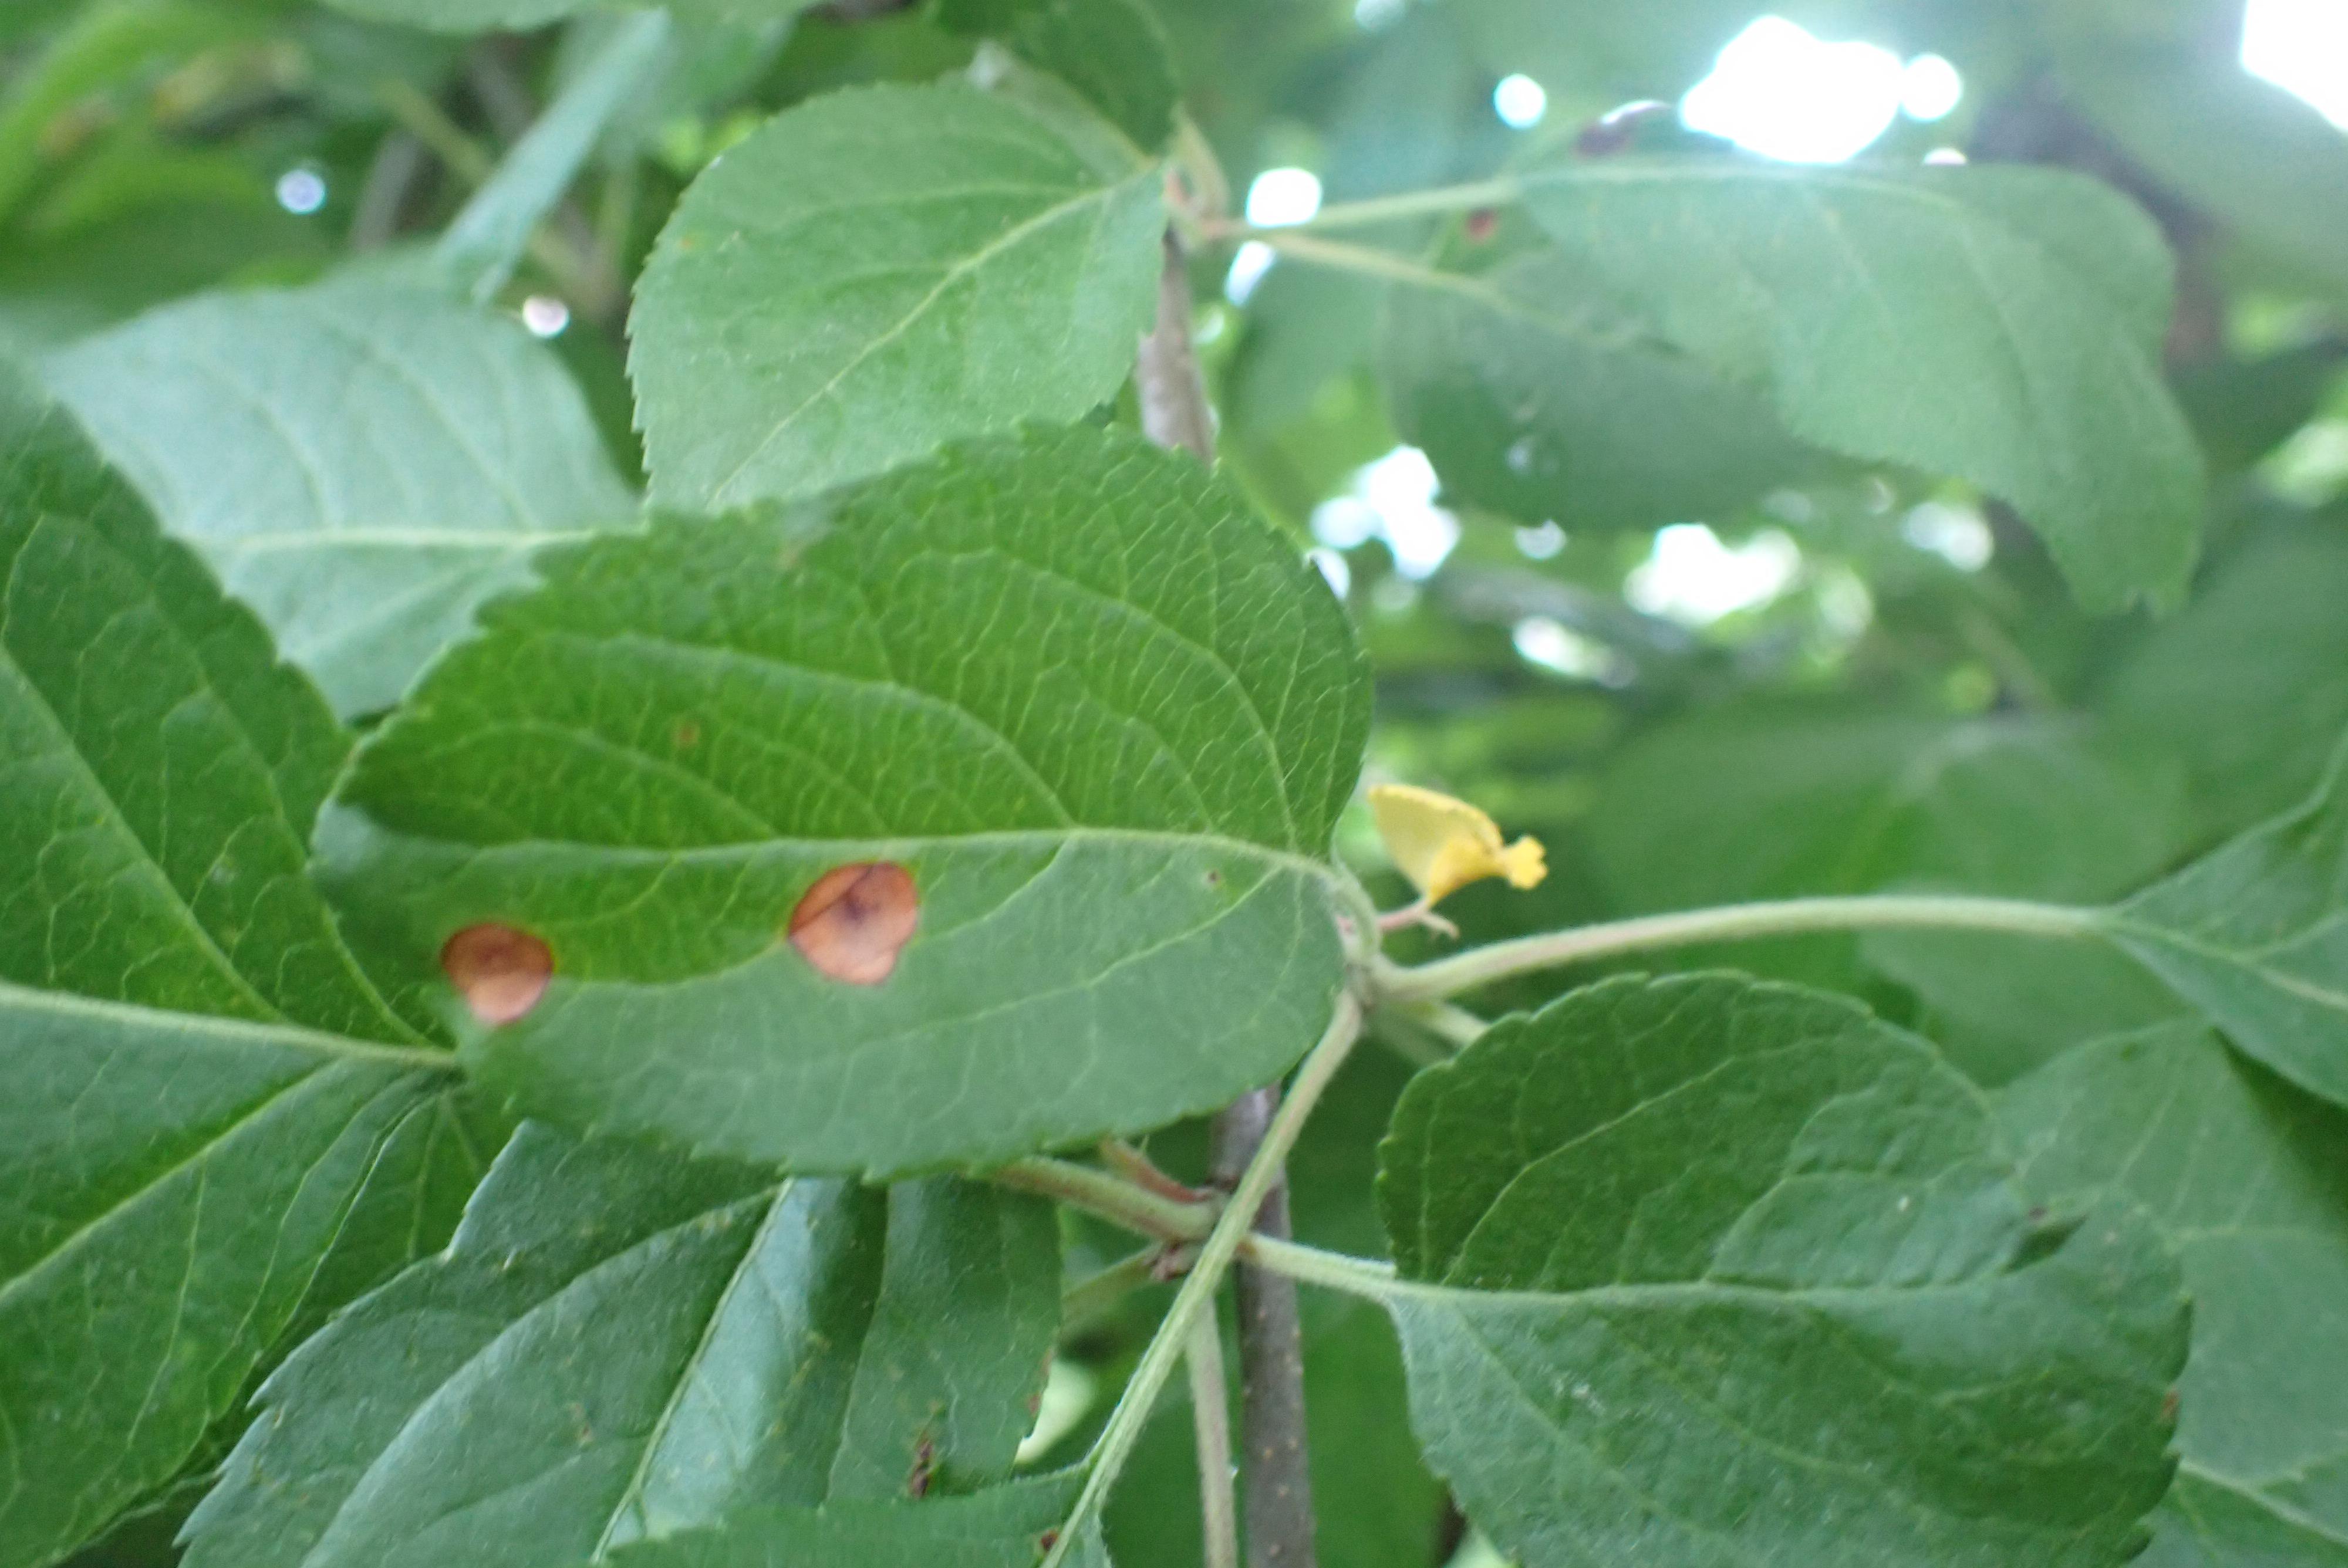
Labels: frog_eye_leaf_spot